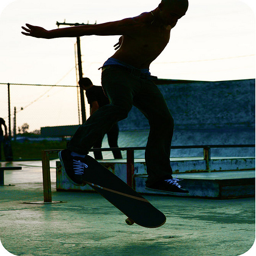
A person flying through the air on a skateboard.
A skateboarder is trying to do a trick.
there is a male skateboarder doing a trick in the air
this is a man doing a trick on a board
A person is in the air, doing a trick with a skateboard.